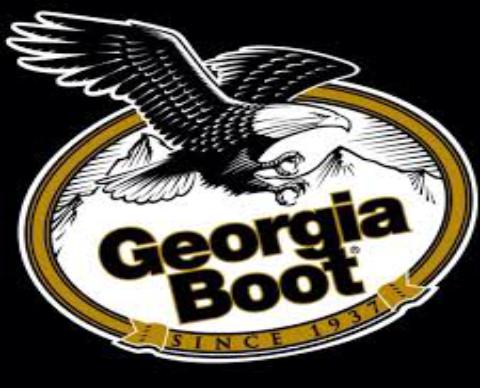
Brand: Georgia Boot
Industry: Clothes